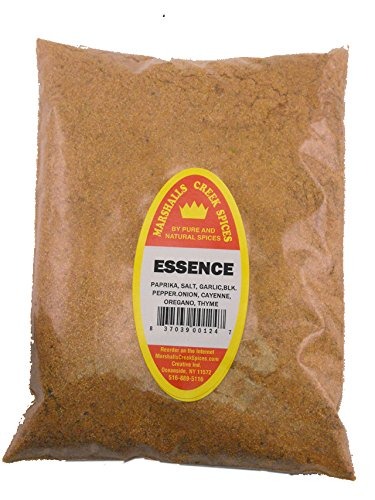
Item Name: Marshalls Creek Spices (3 pack) ESSENCE (COMPARE TO ESSENCE OF EMERIL) REFILL
Bullet Point 1: Marshalls Creek Spices buys in small quantities and packs weekly providing the freshest spices possible. Fresher spices means more flavor and a longer shelf life.
Bullet Point 2: No Fillers
Bullet Point 3: No Msg
Bullet Point 4: All Natural
Product Description: 15 ounce refill pouch of Essence of ****** Ingredients: paprika, salt, garlic, black pepper, onion, cayenne, oregano, thyme.
Value: 45.0
Unit: count

Price: 28.99